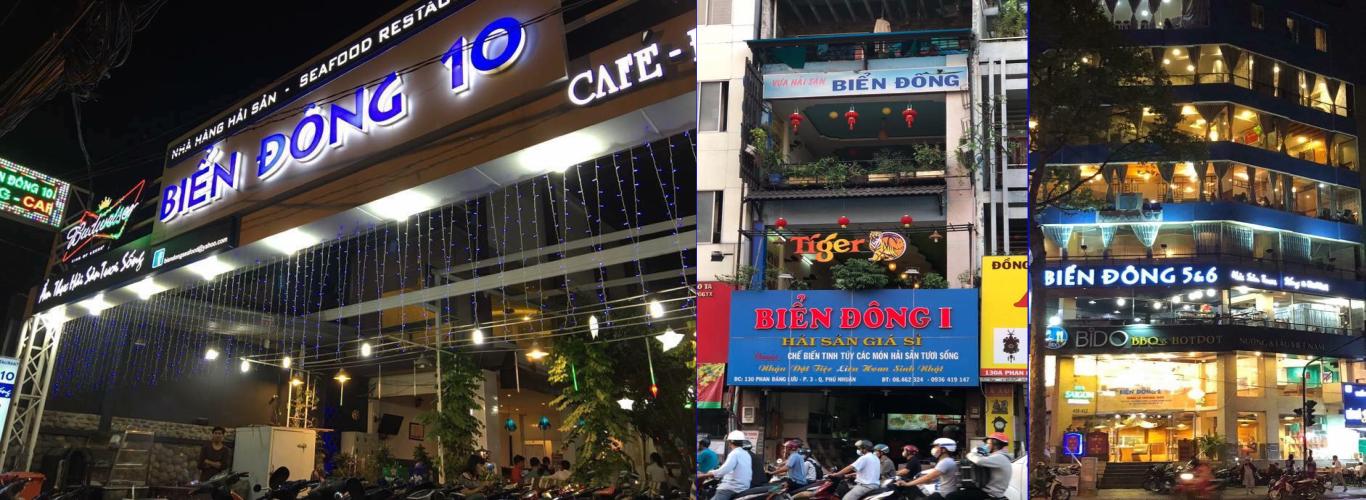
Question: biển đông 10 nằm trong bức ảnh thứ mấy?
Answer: biển đông 10 nằm trong bức ảnh đầu tiên từ trái qua